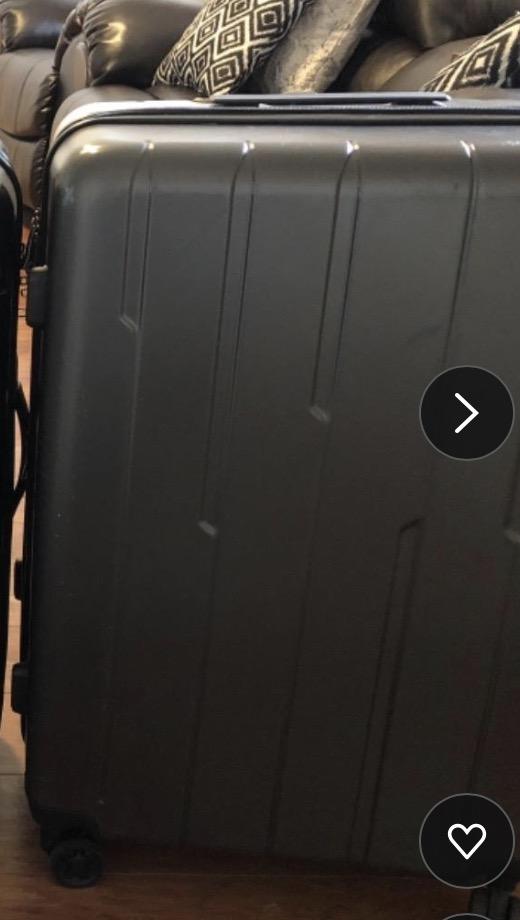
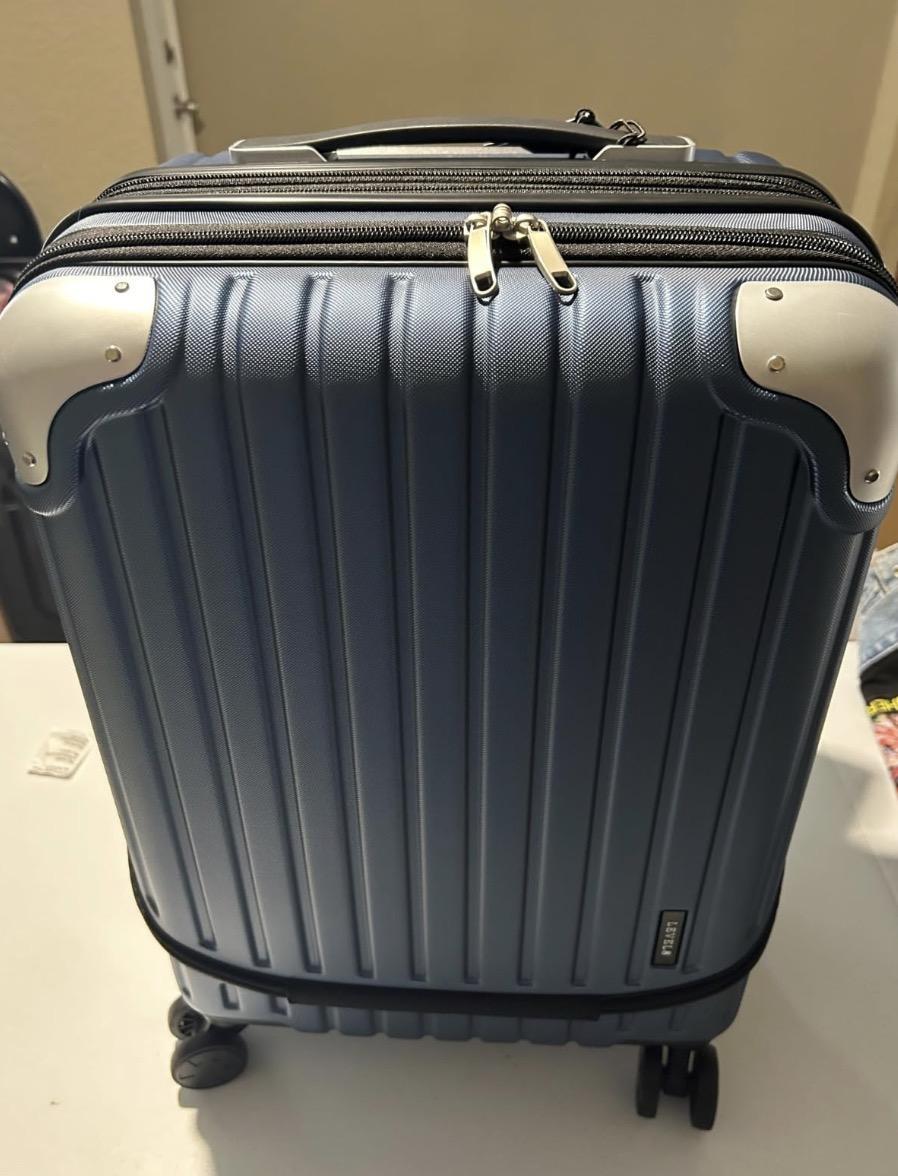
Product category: items_tea
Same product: no